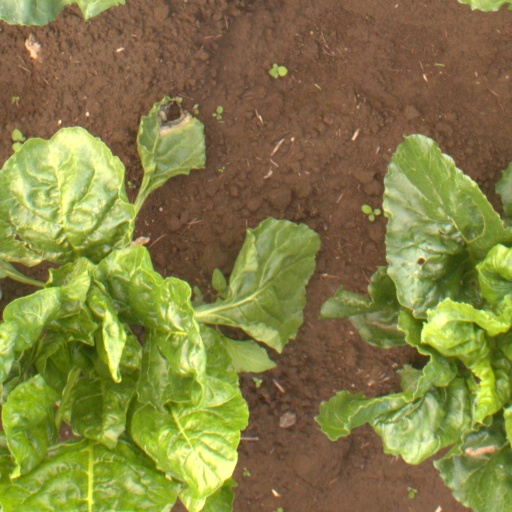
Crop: sugar beet